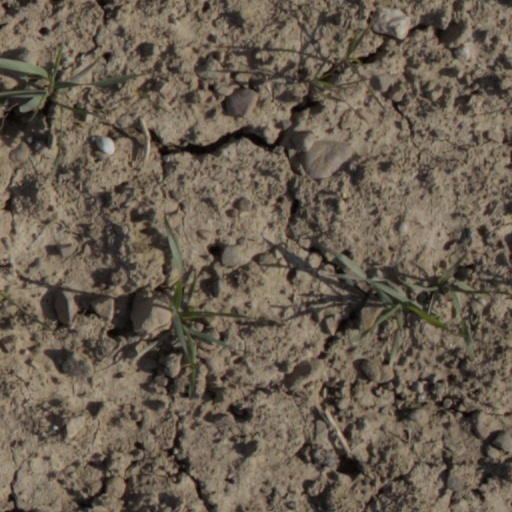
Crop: wheat